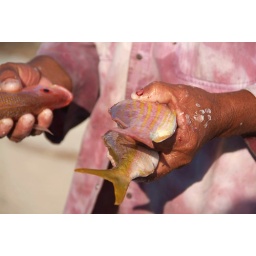
A fisherman has caught some fish by the beach in Mexico. Photographer: Margie Nea